1963 Memorial Cup

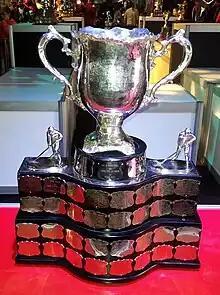
Silver bowl trophy with two large handles, mounted on a wide black plinth engraved with team names on silver plates.

The 1963 Memorial Cup final was the 45th junior ice hockey championship of the Canadian Amateur Hockey Association (CAHA). The George Richardson Memorial Trophy champions Niagara Falls Flyers of the Ontario Hockey Association in Eastern Canada competed against the Abbott Cup champions Edmonton Oil Kings of the Central Alberta Hockey League in Western Canada. In a best-of-seven series, held at Edmonton Gardens in Edmonton, Alberta. Edmonton won their 1st Memorial Cup, defeating Niagara Falls 4 games to 2.